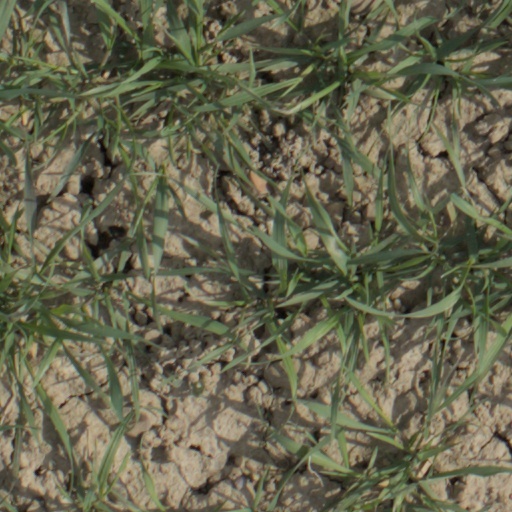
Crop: wheat